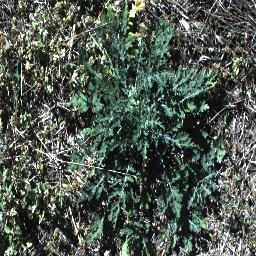
Label: parthenium